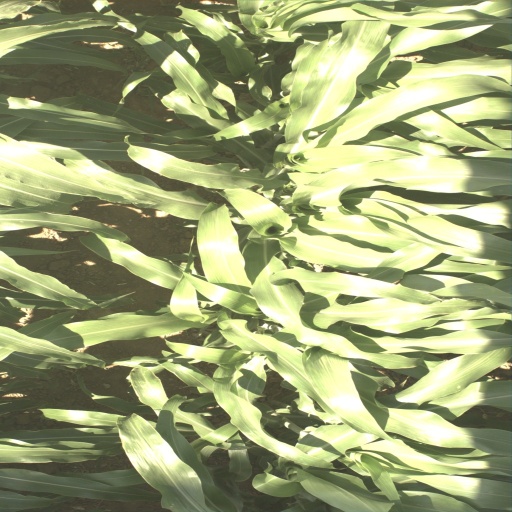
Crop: sorghum